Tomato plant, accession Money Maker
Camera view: vertical (180 deg); turntable rotation: 270 degrees
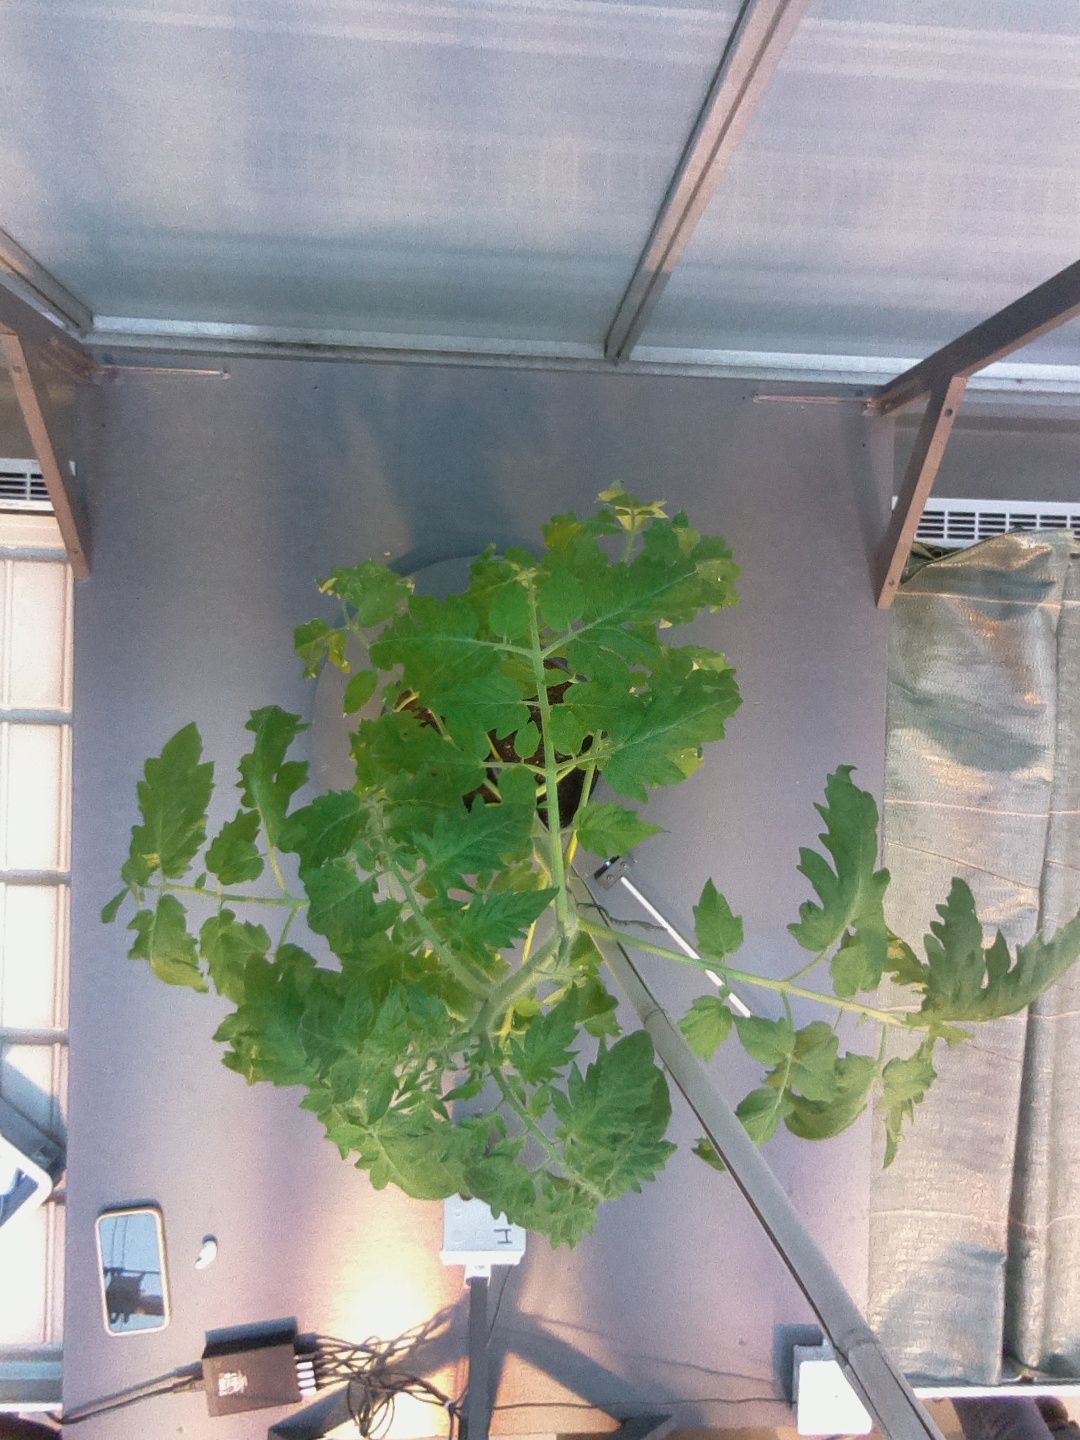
BBCH growth stage 60: First flowers open